St. Barnabas' Episcopal Church (Newark, New Jersey)

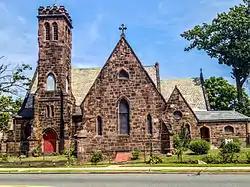

St. Barnabas' Episcopal Church, is located in Newark, Essex County, New Jersey, United States. The building was built in 1864 and was added to the National Register of Historic Places on October 18, 1972.